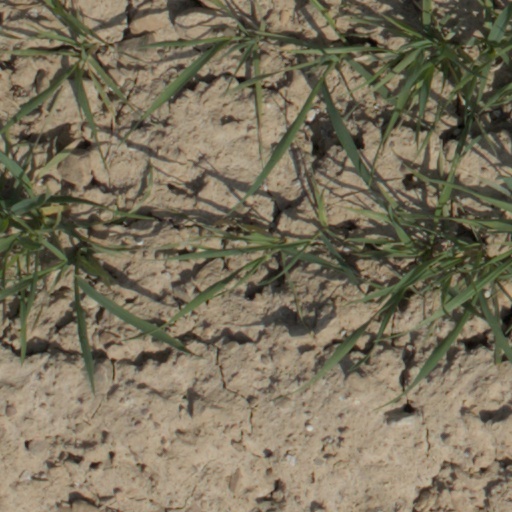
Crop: wheat